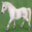
Label: horse